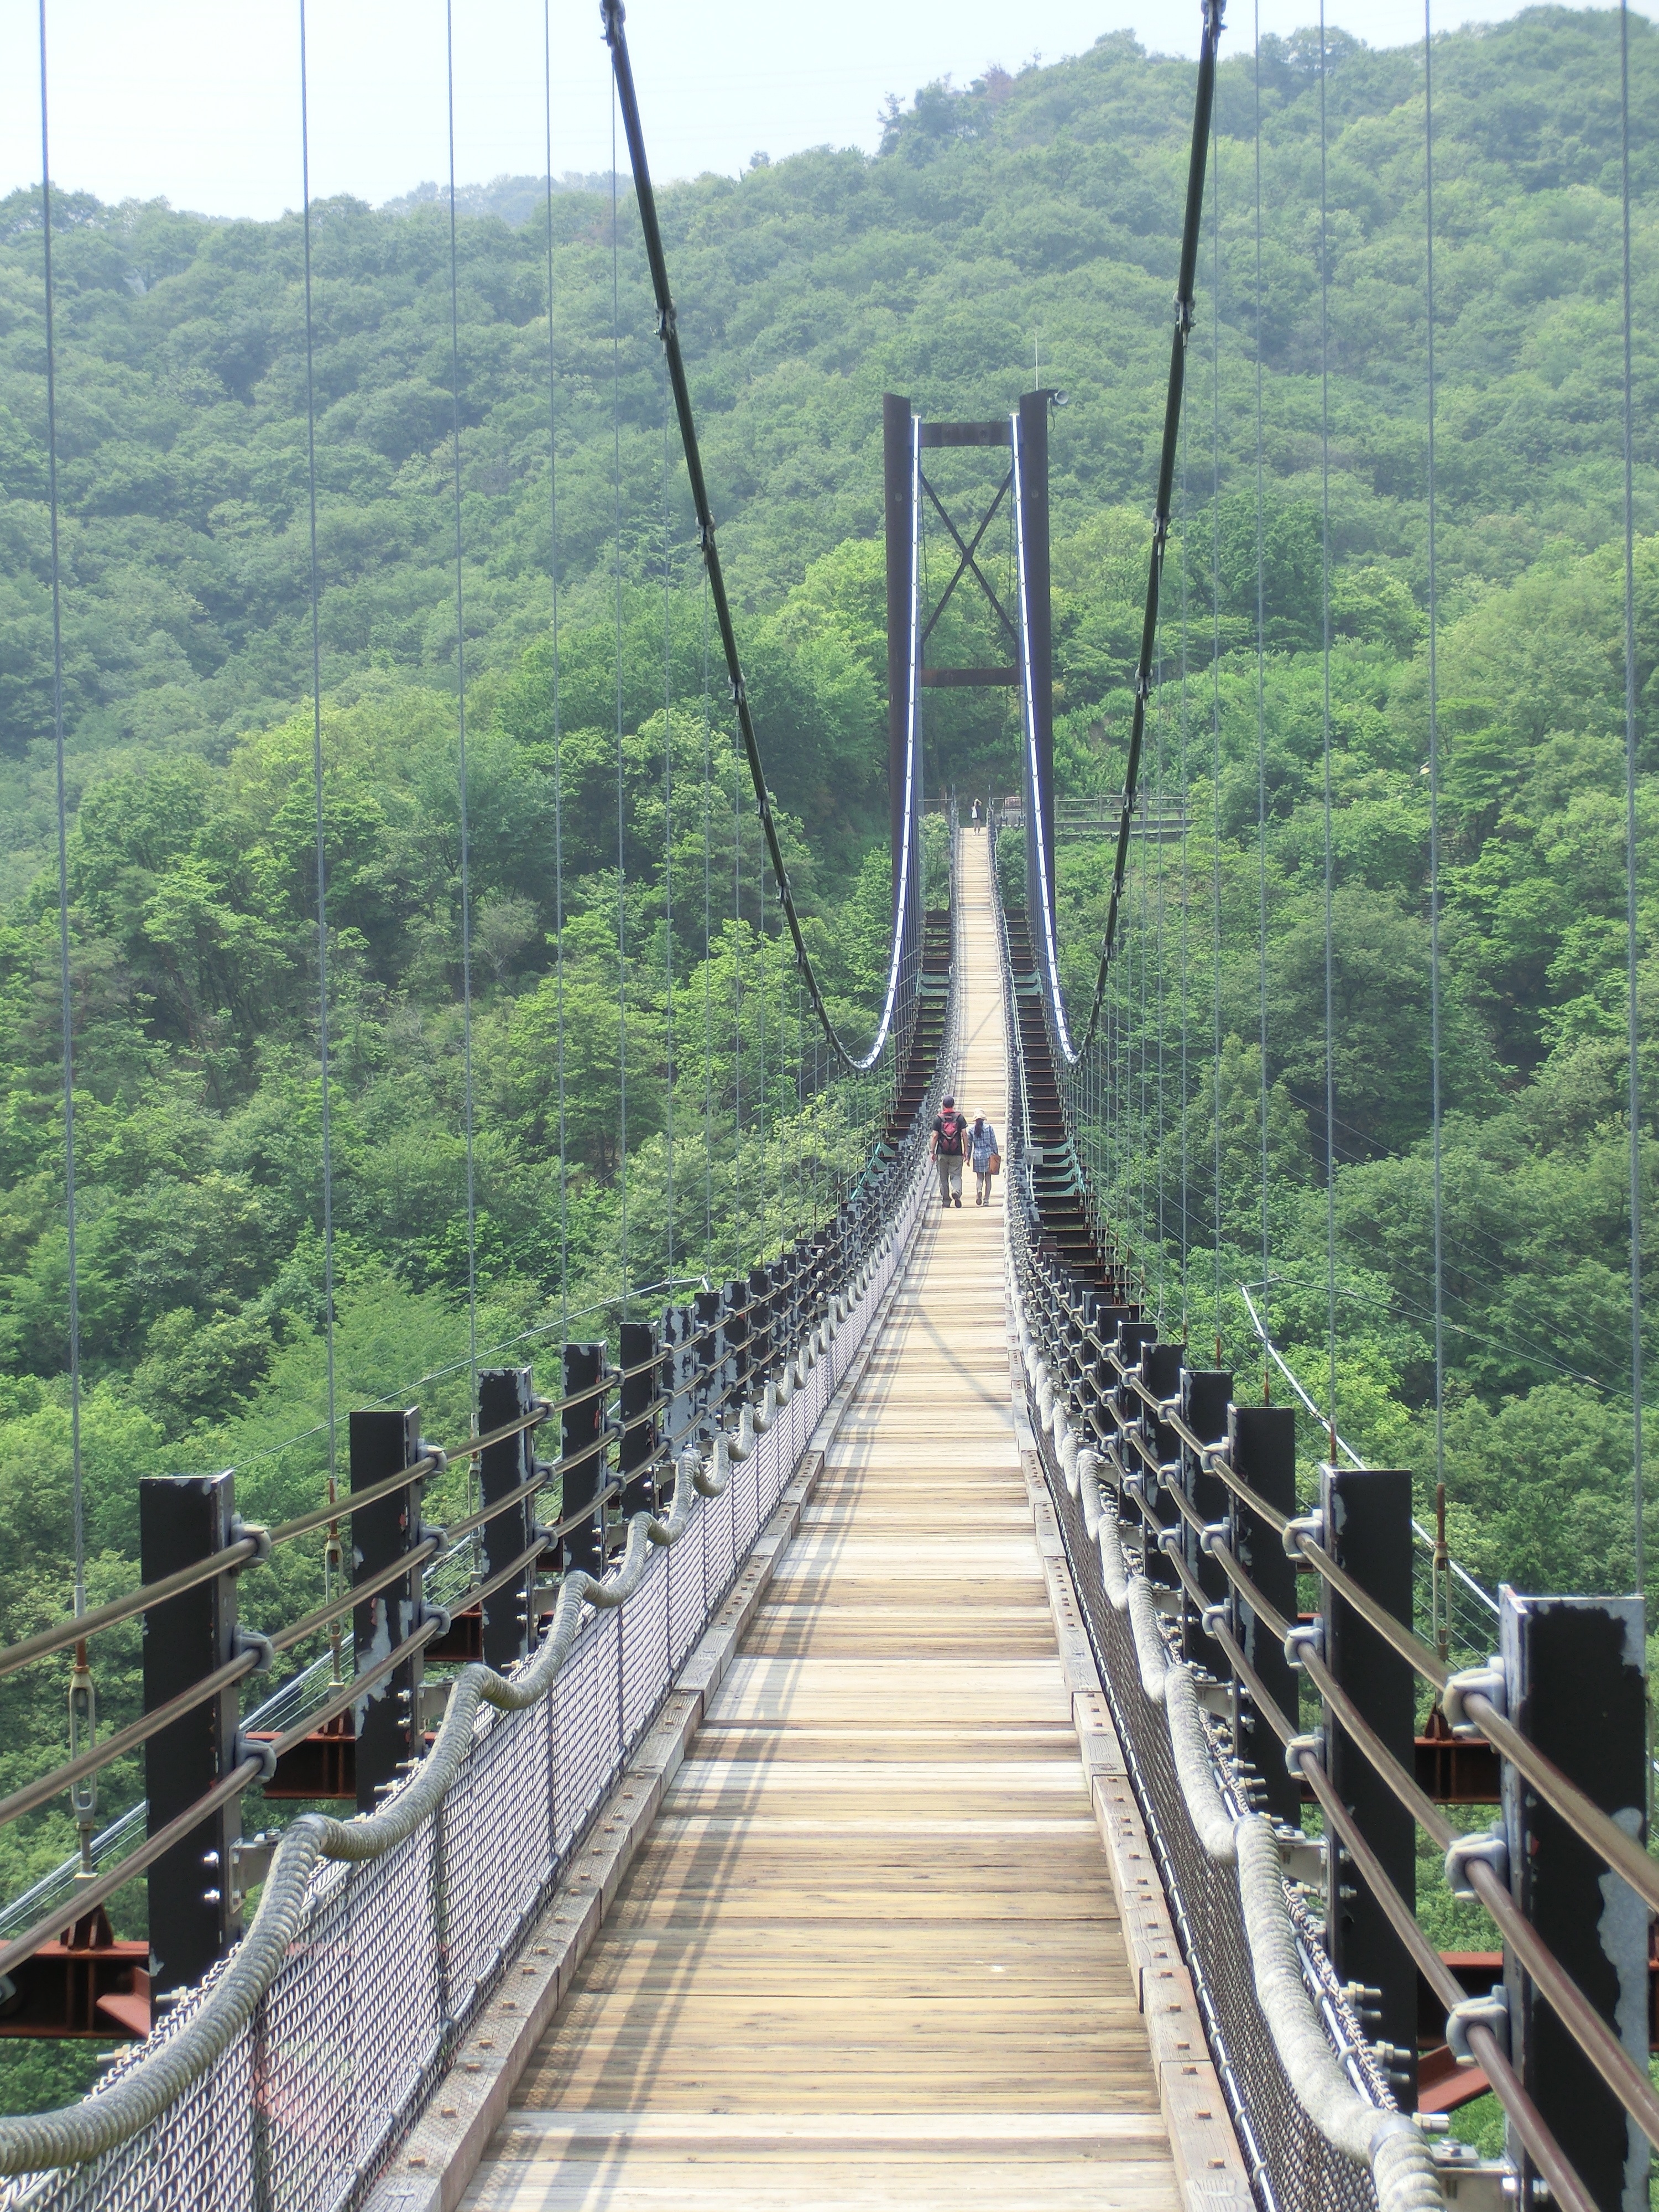
forest, track, bridge, crossing, suspension bridge, transport, suspension, japan, trees, woods, rope bridge, viaduct, cable stayed bridge, arch bridge, skyway, rolling stock, nonbuilding structure